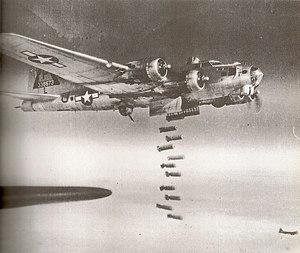
La Seconde Guerre mondiale est la première guerre où les avions militaires furent utilisés de façon intensive, devenant un élément essentiel de la doctrine militaire. Certains avions, bien que conçus et utilisés pendant l'entre-deux-guerres, particulièrement au cours de la guerre d'Espagne ont été réunis ici car ils ont été rendus célèbres par leur action au cours de la Seconde Guerre mondiale. Les noms officiellement attribués à certains avions, figurent à côté de leur désignation en italique.
Le bombardement aérien est une opération militaire consistant à attaquer, depuis les airs, un objectif à l'aide d'armements air-sol tels que par exemple des bombes ou des missiles. Le viseur de bombardement fut développé à cette fin.
La bataille de Nuremberg est un épisode de la campagne d'Allemagne de 1945 pendant la Seconde Guerre mondiale livrée à Nuremberg, ville symbolique du Troisième Reich, du 16 au 20 avril 1945. Après la fin du conflit, dans les années 1950, un lent processus de reconstruction débutera, achevé en grande partie en 1966.
George Juskalian, née le 7 juin 1914 à Fitchburg et mort le 4 juillet 2010 à Centreville, est un membre décoré des Forces armées des États-Unis qui sert pendant plus de trois décennies et combat au cours de la Seconde Guerre mondiale, de la guerre de Corée et de la guerre du Viêt Nam.